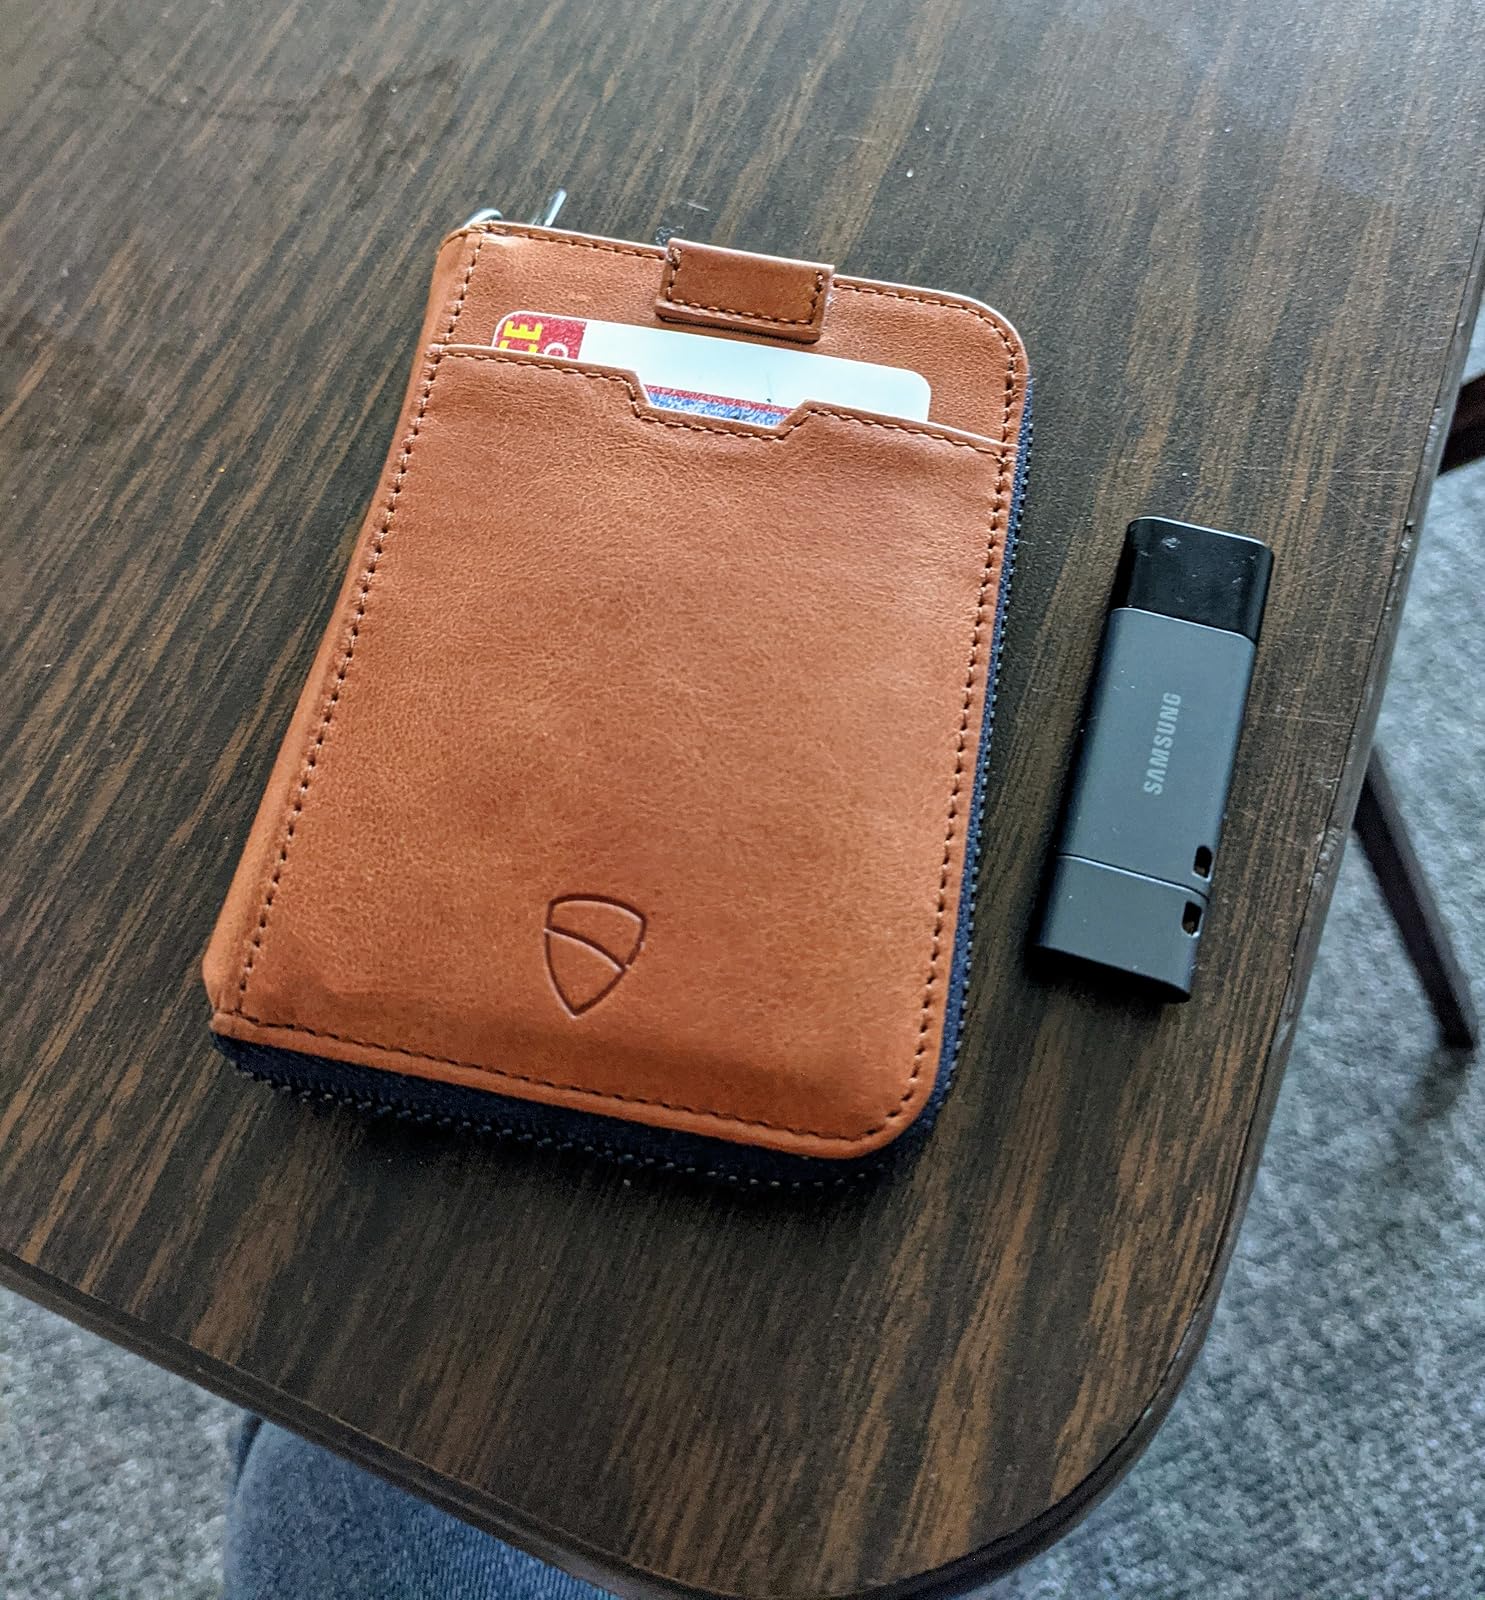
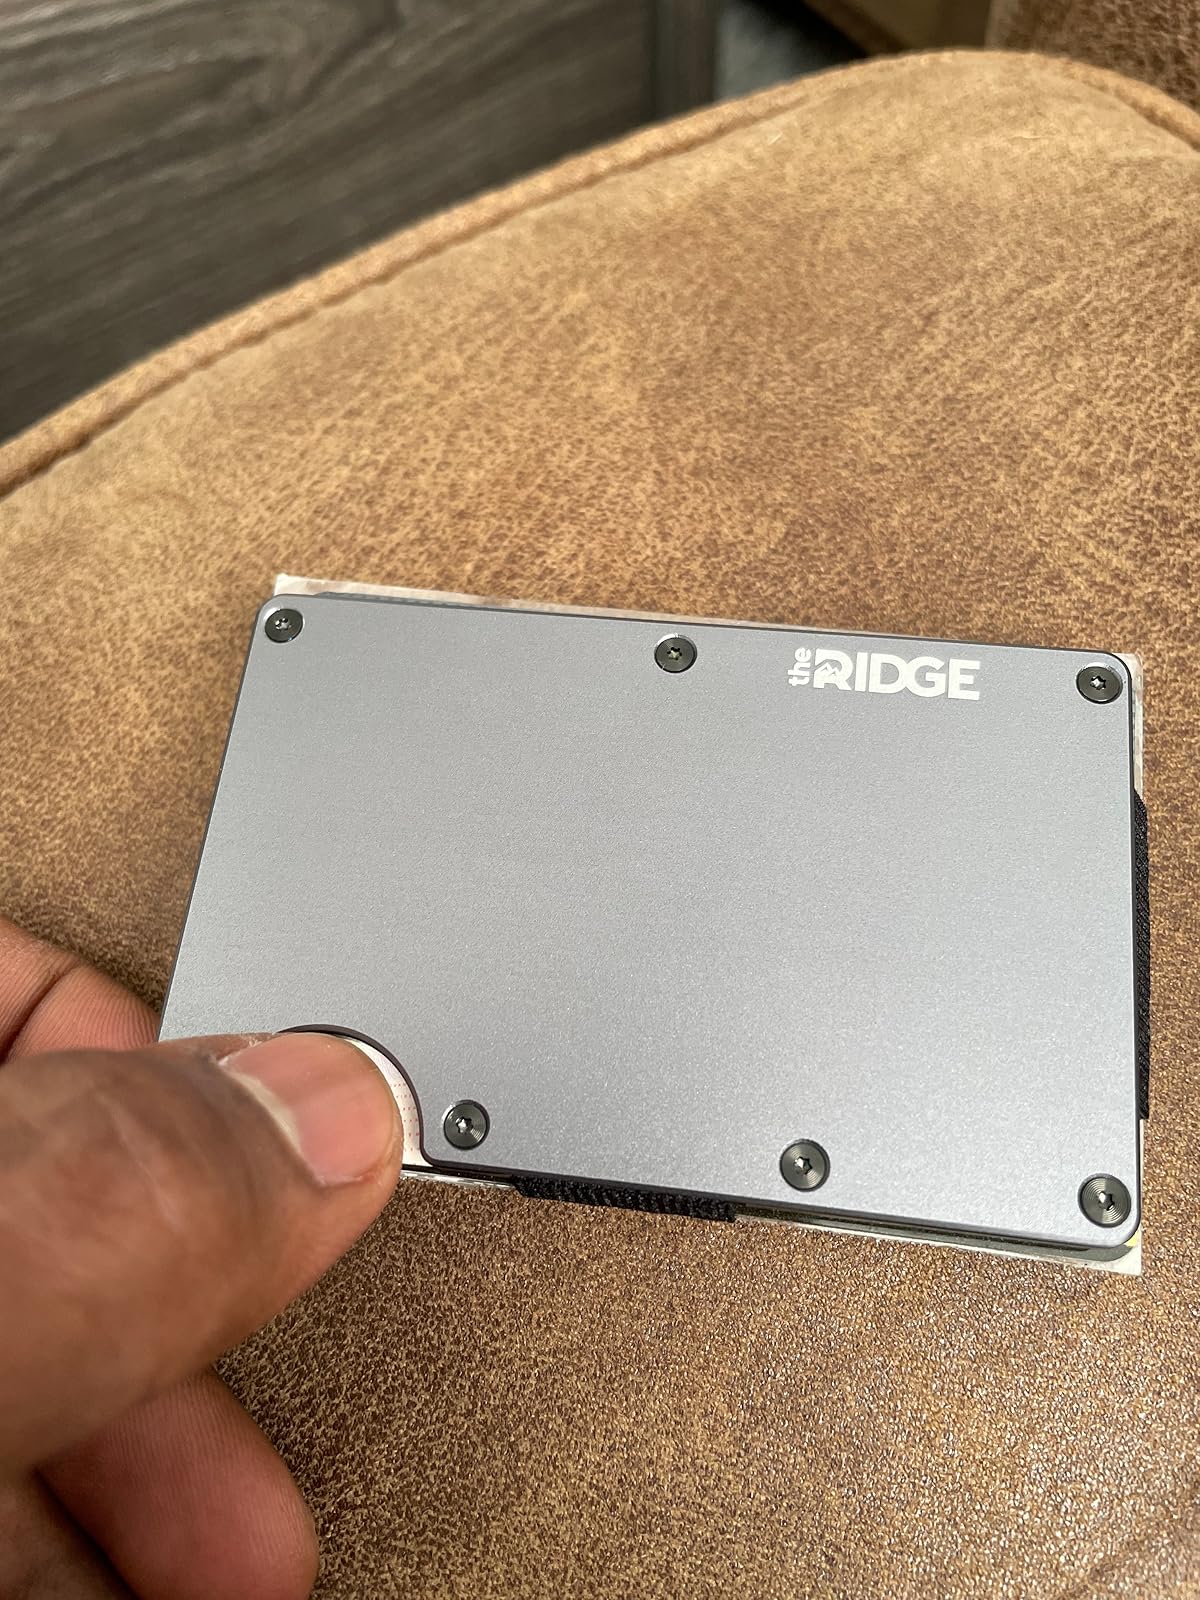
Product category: accessories_wallet
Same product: no